Greek resistance

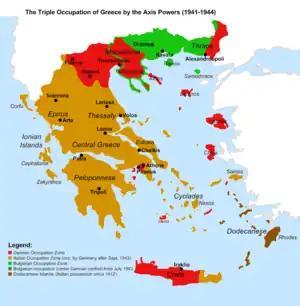
The areas of occupied Greece

The rise of resistance movements in Greece was precipitated by the invasion and occupation of Greece by Nazi Germany (and its allies Italy and Bulgaria) from 1941 to 1944. Italy led the way with its attempted invasion from Albania in 1940, which was repelled by the Greek Army. After the German invasion, the occupation of Athens and the fall of Crete, King George II and his government escaped to Egypt, where they proclaimed a government-in-exile, recognised by the Allies. The British greatly encouraged the King to appoint centrist, moderate ministers; only two of his ministers were members of the dictatorial government that had governed Greece before the German invasion. Despite that, some in the left-wing resistance claimed the government to be illegitimate, on account of its roots in the dictatorship of Ioannis Metaxas from 1936 to 1941.